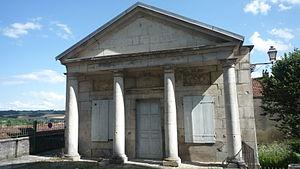
Façade à fronton de l'ancienne orangerie du château de Champlitte
Le château de Champlitte est un bâtiment construit au XVIIIᵉ siècle dans la commune française de Champlitte, dans la Haute-Saône. Il abrite actuellement le Musée départemental d'arts et traditions populaires.